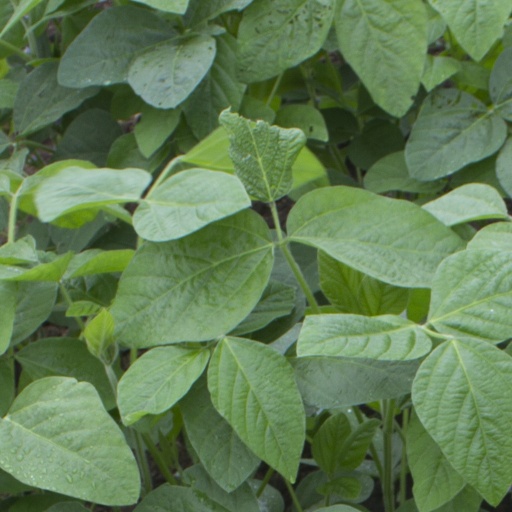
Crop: soybean